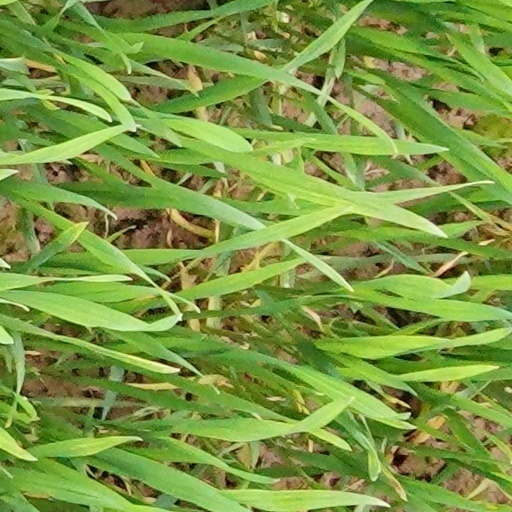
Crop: wheat